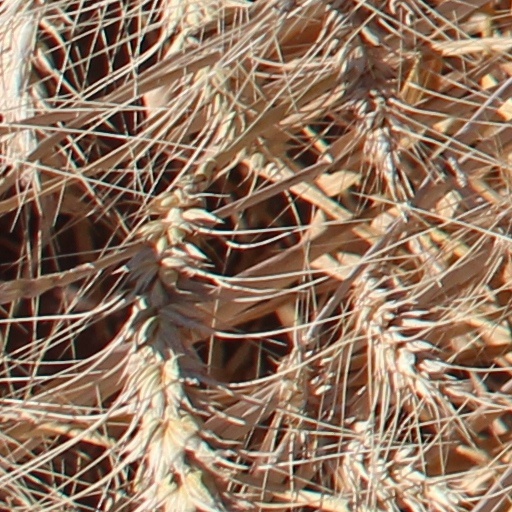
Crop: wheat